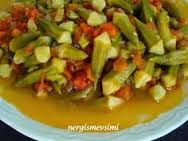
Yemek: enginar